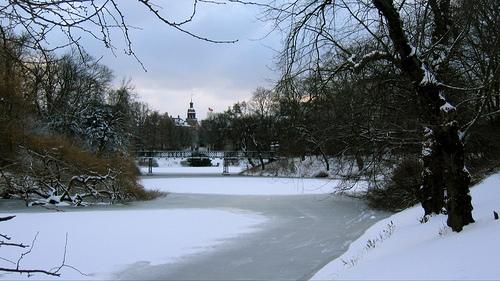
Weather: snow or frosty